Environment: real
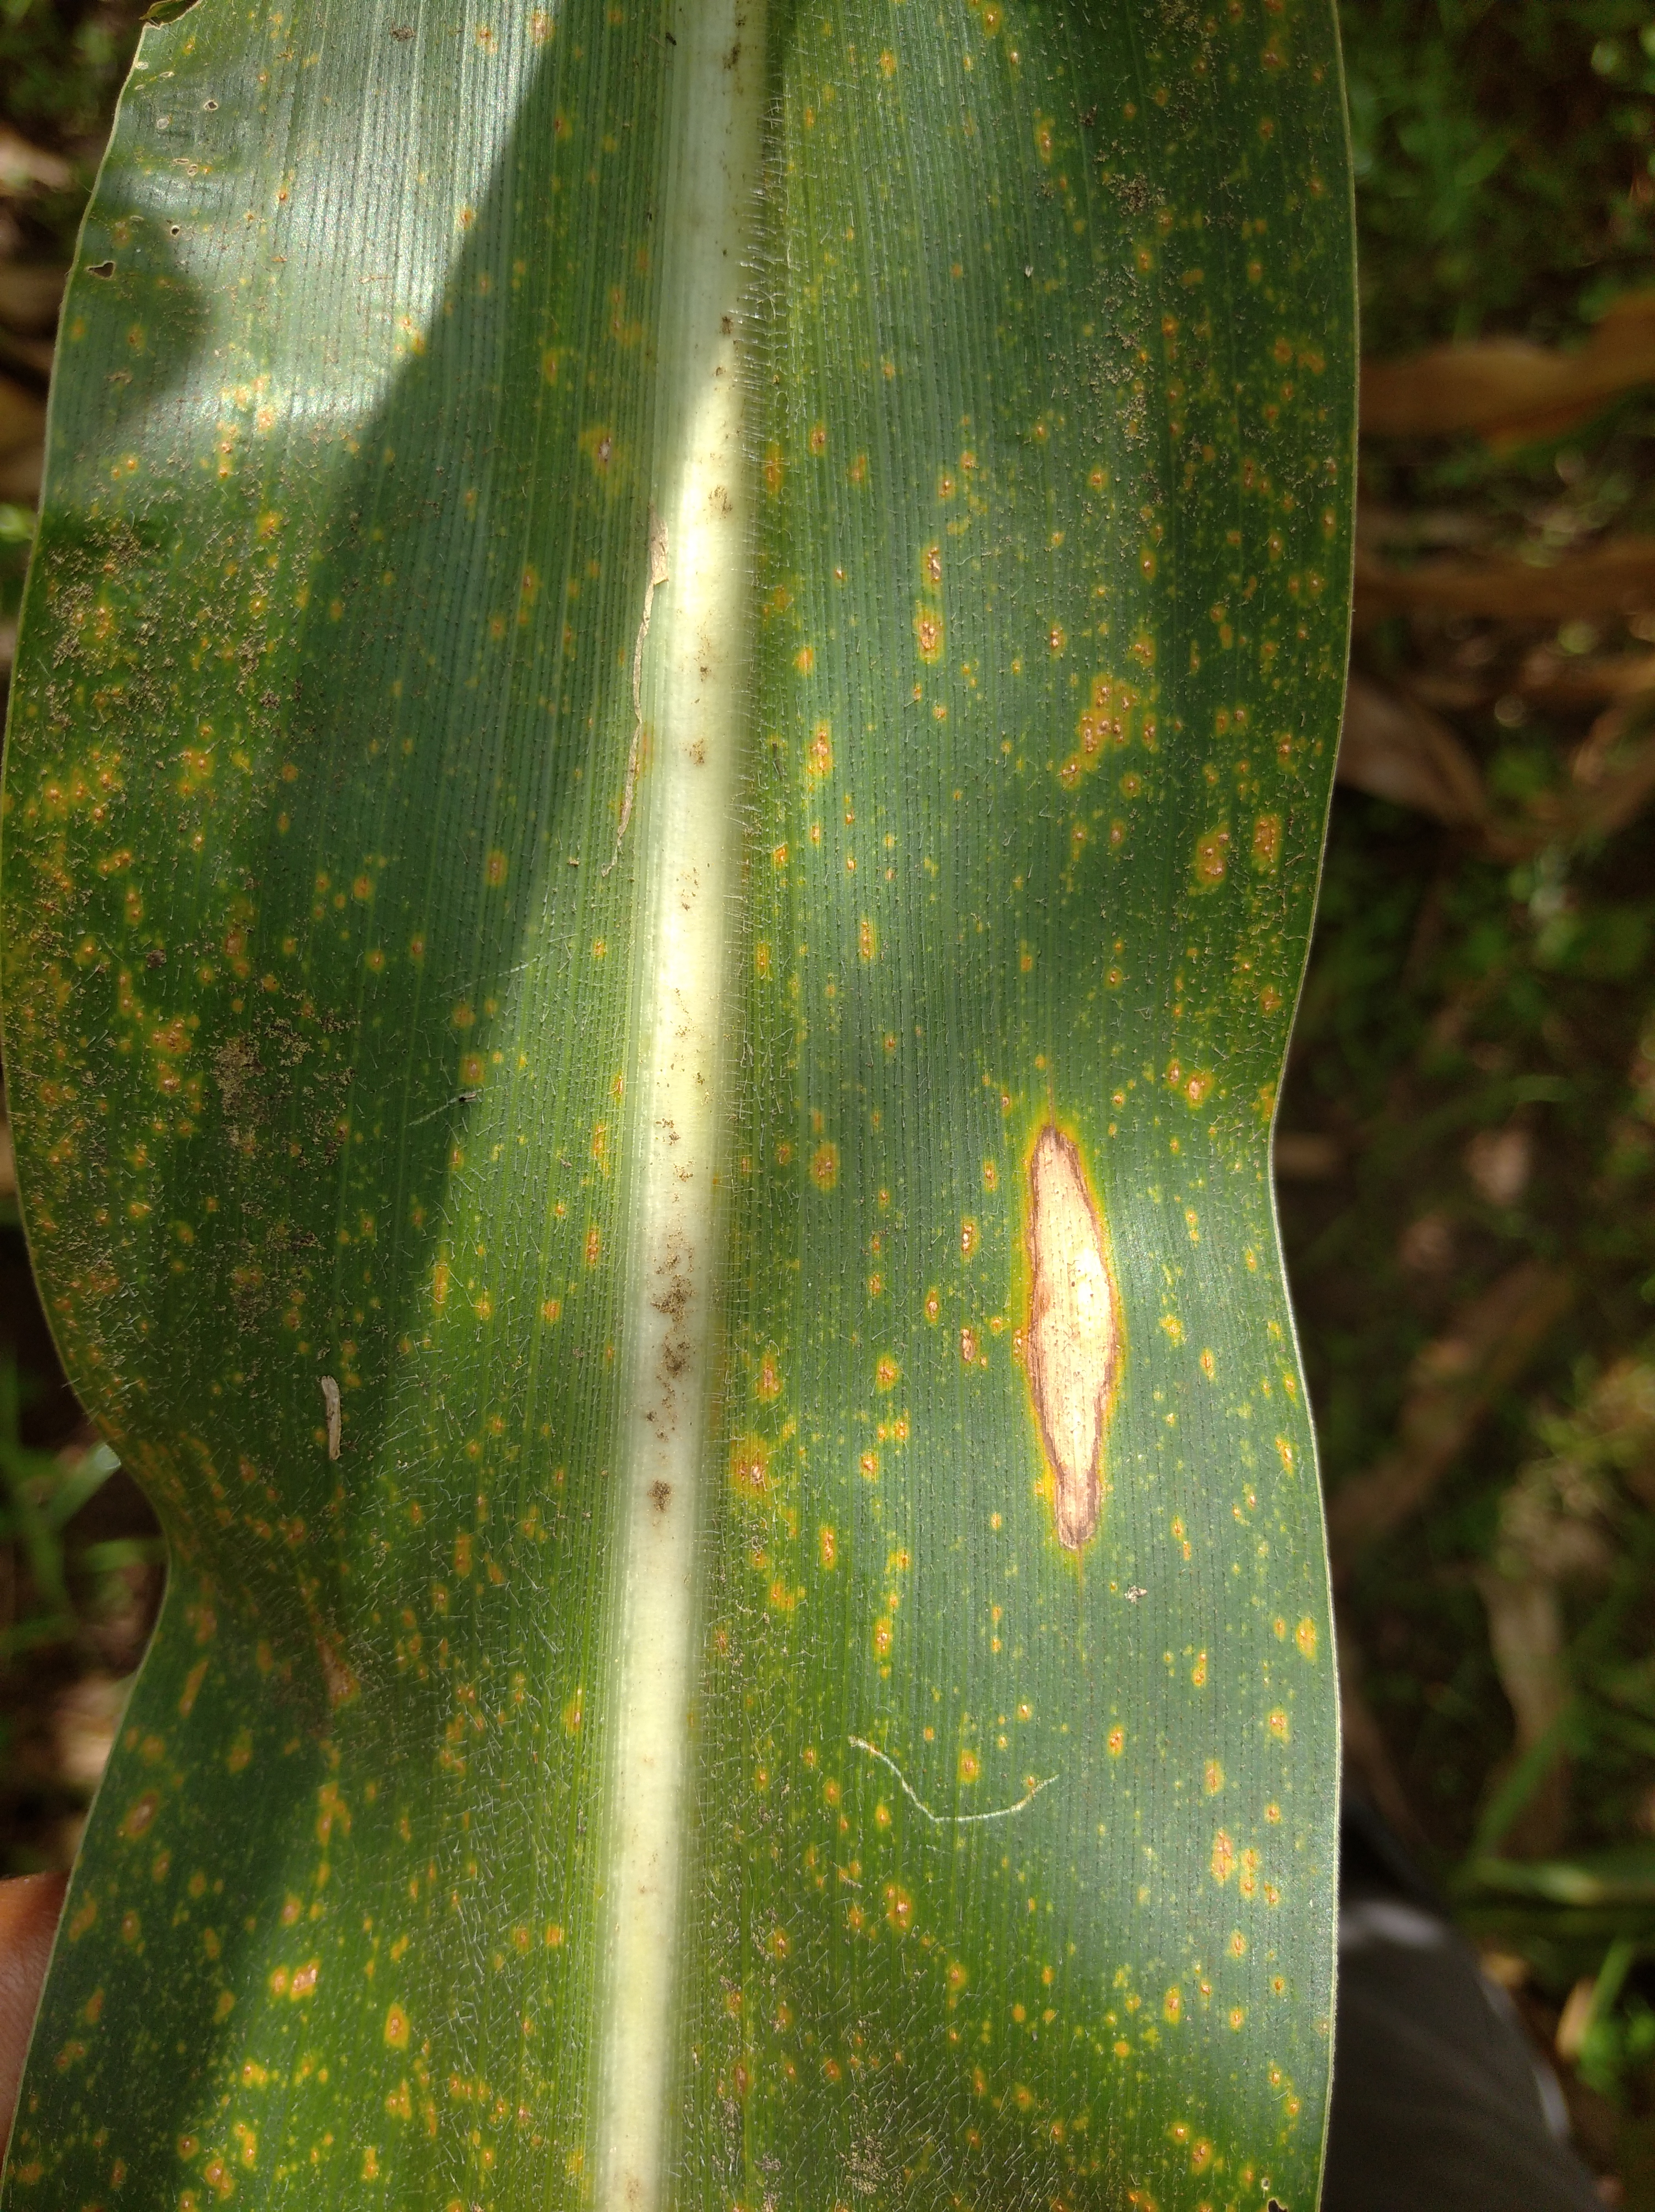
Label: northern_corn_leaf_blight